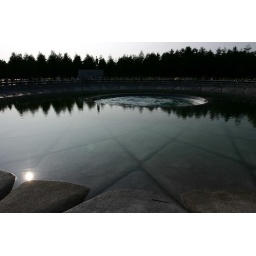
3rd stage, the lake is now calm, except for the water in the middle, still sloshing around in circles.